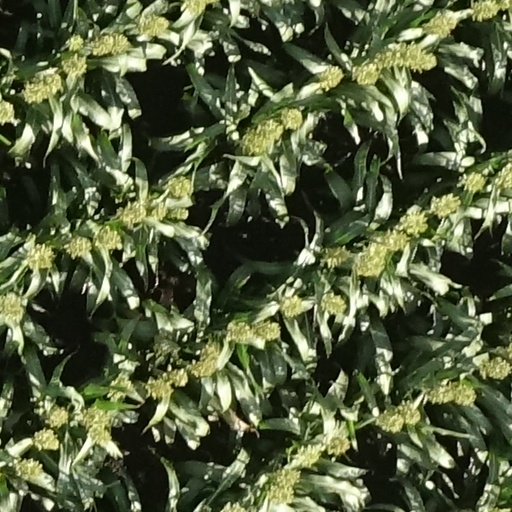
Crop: sorghum